2016 UEFA Europa League final

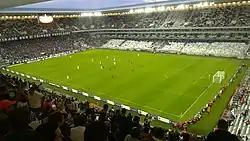
Liverpool's first match in the group stage against Bordeaux ended in a 1–1 draw.

Liverpool were drawn in Group B along with Rubin Kazan of Russia, Bordeaux of France, and Sion of Switzerland. Their first match was away against Bordeaux at the Nouveau Stade de Bordeaux. Adam Lallana scored for Liverpool in the 65th minute but Bordeaux equalised in the 81st minute when Jussiê to secure a 1–1 draw. Their next match again at their home ground, Anfield against Sion finished by the same scoreline. A fourth minute goal by Lallana was followed by an Ebenezer Assifuah goal for Sion in the 18th minute. Liverpool's next match was against Rubin Kazan at Anfield. Before the match, manager Brendan Rodgers had been sacked and replaced by Jürgen Klopp. Despite being the more attacking of the two teams, Liverpool 35 shots to Kazan's 5, the match finished in another 1–1 draw. Liverpool faced Kazan again in the return match at the Kazan Arena. A goal by Jordan Ibe in the 52nd minute secured their first win of the season in the competition. Liverpool faced Bordeaux at anfield in their next match. they went behind in the 33rd minute when Henri Saivet scored but a Penalty kick by James Milner and a goal by Christian Benteke in first-half stoppage time secured a 2–1 victory which meant Liverpool would progress to the knockout stages of the competition. Their final match in the group stage, away at Sion, finished in a 0–0 draw. The result meant Liverpool finished top of Group B with 10 points.